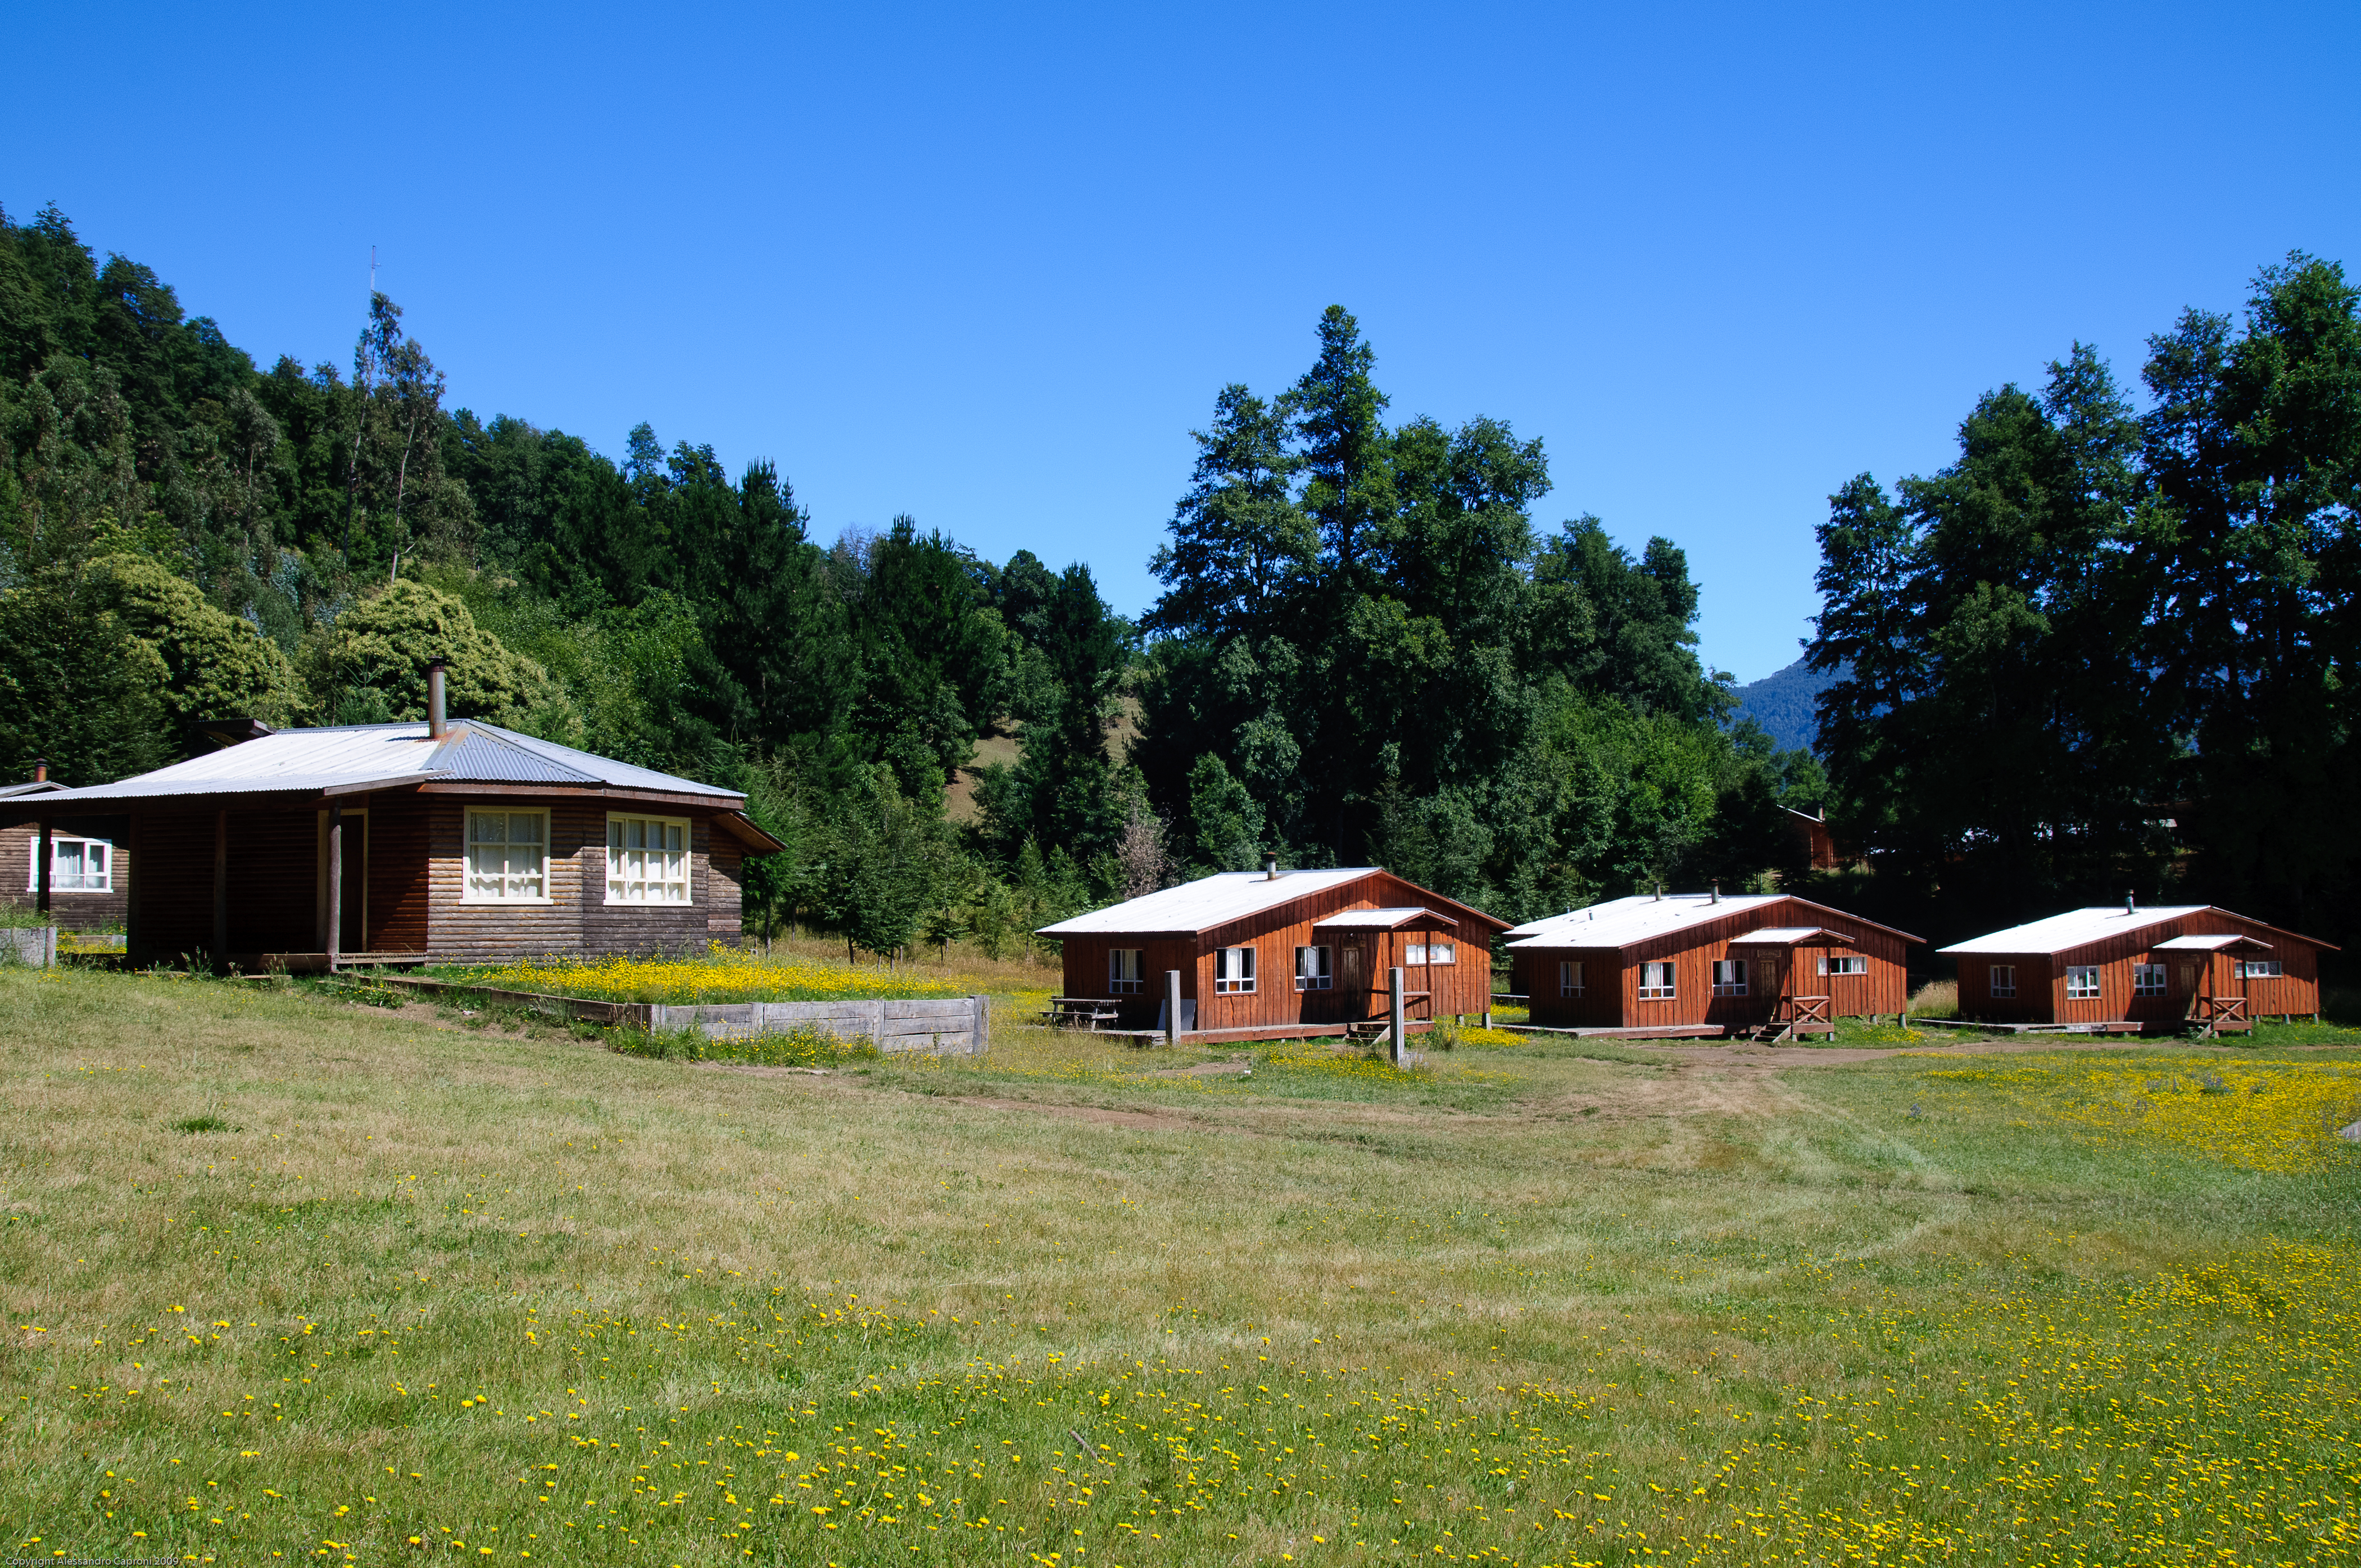
farm, meadow, hut, village, cottage, nikon, camping, chile, estate, d300, real estate, rural area